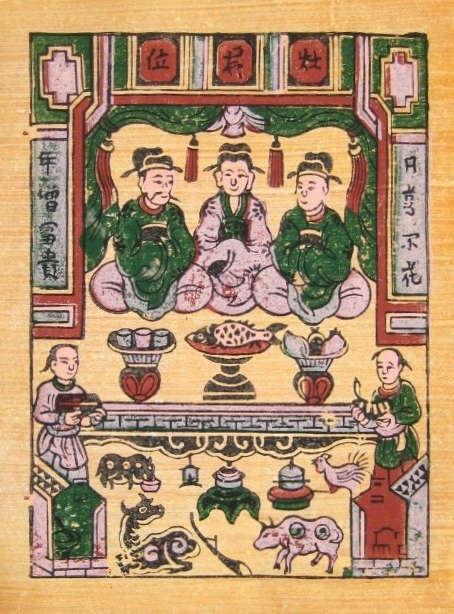
user: text: Áo của hai người đàn ông ngồi ở hai bên trong bức tranh có màu gì?
assistant: text: Áo của hai người đàn ông ngồi hai bên trong bức tranh có màu xanh lá cây đậm.

user: text: Có bao nhiêu người ngồi ở hàng trên cùng trong bức tranh?
assistant: text: Có ba người ngồi ở hàng trên cùng của bức tranh.

user: text: Loại động vật nào được đặt trên đĩa cúng ở giữa, phía dưới hàng người ngồi?
assistant: text: Trên đĩa cúng ở giữa có hình một con cá, biểu trưng cho sự sung túc, dư dả (“cá” trong tiếng Hán đọc gần giống “dư”).

user: text: Bức tranh này thường được sử dụng trong dịp lễ nào ở các gia đình truyền thống để cầu mong sự thịnh vượng và may mắn?
assistant: text: Bức tranh thường được treo vào dịp Tết Nguyên Đán, nhằm cầu chúc phúc, lộc, thọ – tức là hạnh phúc, tài lộc và trường thọ cho gia đình trong năm mới.

user: text: Ba chữ Hán ở phía trên cùng của bức tranh tượng trưng cho những điều ước nào trong văn hóa phương Đông, và ba nhân vật ngồi phía dưới thường được gọi là gì trong tiếng Việt?
assistant: text: Ba chữ Hán ở phía trên lần lượt là Phúc (福), Lộc (祿), Thọ (壽) – tượng trưng cho hạnh phúc, tài lộc và tuổi thọ. Ba nhân vật ngồi phía dưới được gọi là Ông Phúc – Ông Lộc – Ông Thọ, thường được tôn kính là ba vị thần mang phước lành trong văn hóa Việt Nam và Trung Hoa.